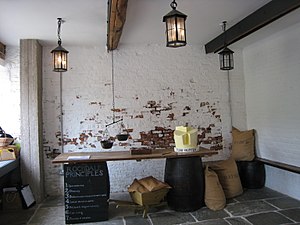
Brugsforening
Interiøret i den første "brugs": 31 Toad Lane i Rochdale ved Manchester.
En brugsforening er en eller flere dagligvarebutikker som ejes i fællesskab af en samling af medlemmer. Foreningens formål er gennem fælles indkøb at sikre medlemmerne billige varer. Overskuddet af foreningen fordeles til medlemmerne enten gennem yderligere investering i brugsforeningen eller ved udbetaling gennem medlemsfordele i form af dividende eller bonus.I så fald sker fordelingen i forhold til, hvor meget hvert enkelt medlem har købt.